Shinsuke Nakamura

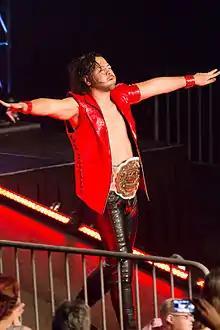
Nakamura as the IWGP Intercontinental Champion in May 2014

On January 4, 2014, Nakamura lost the IWGP Intercontinental Championship to Tanahashi in the main event of Wrestle Kingdom 8 in Tokyo Dome, and lost a rematch on February 9 at The New Beginning in Hiroshima. In March, Nakamura took part in the 2014 New Japan Cup, which he won, defeating Bad Luck Fale in the finals on March 23 and challenging Tanahashi to another rematch for the title. On April 6, at Invasion Attack 2014, Nakamura defeated Tanahashi to win the IWGP Intercontinental Championship for the third time. The following month, Nakamura took part in NJPW's North American tour, defeating Ring of Honor (ROH) wrestler Kevin Steen in an interpromotional match on May 17 at War of the Worlds. On May 25, at Back to the Yokohama Arena, Nakamura made the first successful defense of his third reign as the IWGP Intercontinental Champion against Daniel Gracie. On June 21, at Dominion 6.21, Nakamura lost the title to Bad Luck Fale in his second defense. In the 2014 G1 Climax, Nakamura won his block with eight wins and two losses, advancing to the finals on August 10, where he lost to Chaos stablemate Kazuchika Okada. On September 21, at Destruction in Kobe, Nakamura regained the IWGP Intercontinental Championship from Bad Luck Fale. He made his first successful title defense on November 8 at Power Struggle against Katsuyori Shibata. From November 23 to December 5, Nakamura took part in the 2014 World Tag League alongside Tomohiro Ishii. The team finished second in their block with a record of four wins and three losses, narrowly missing the finals of the tournament due to losing to Hirooki Goto and Katsuyori Shibata on the final day. On January 4, 2015, at Wrestle Kingdom 9 in Tokyo Dome, Nakamura made his second successful defense of the IWGP Intercontinental Championship against Kota Ibushi. His third defense took place on February 14 at The New Beginning in Sendai, where Nakamura defeated Yuji Nagata. On May 3, Nakamura's fourth title reign ended after losing to Goto at Wrestling Dontaku 2015, and he lost his rematch for the title on July 5 at Dominion 7.5 in Osaka-jo Hall.